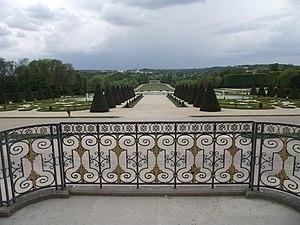
Château de Sceaux, XVII-XIX siècle Italiano: Castello di Sceaux, XVII-XIX secolo